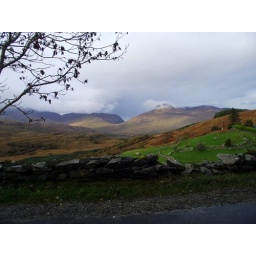
Ring of Kerry - stone walls - by Dodie Oct 2010